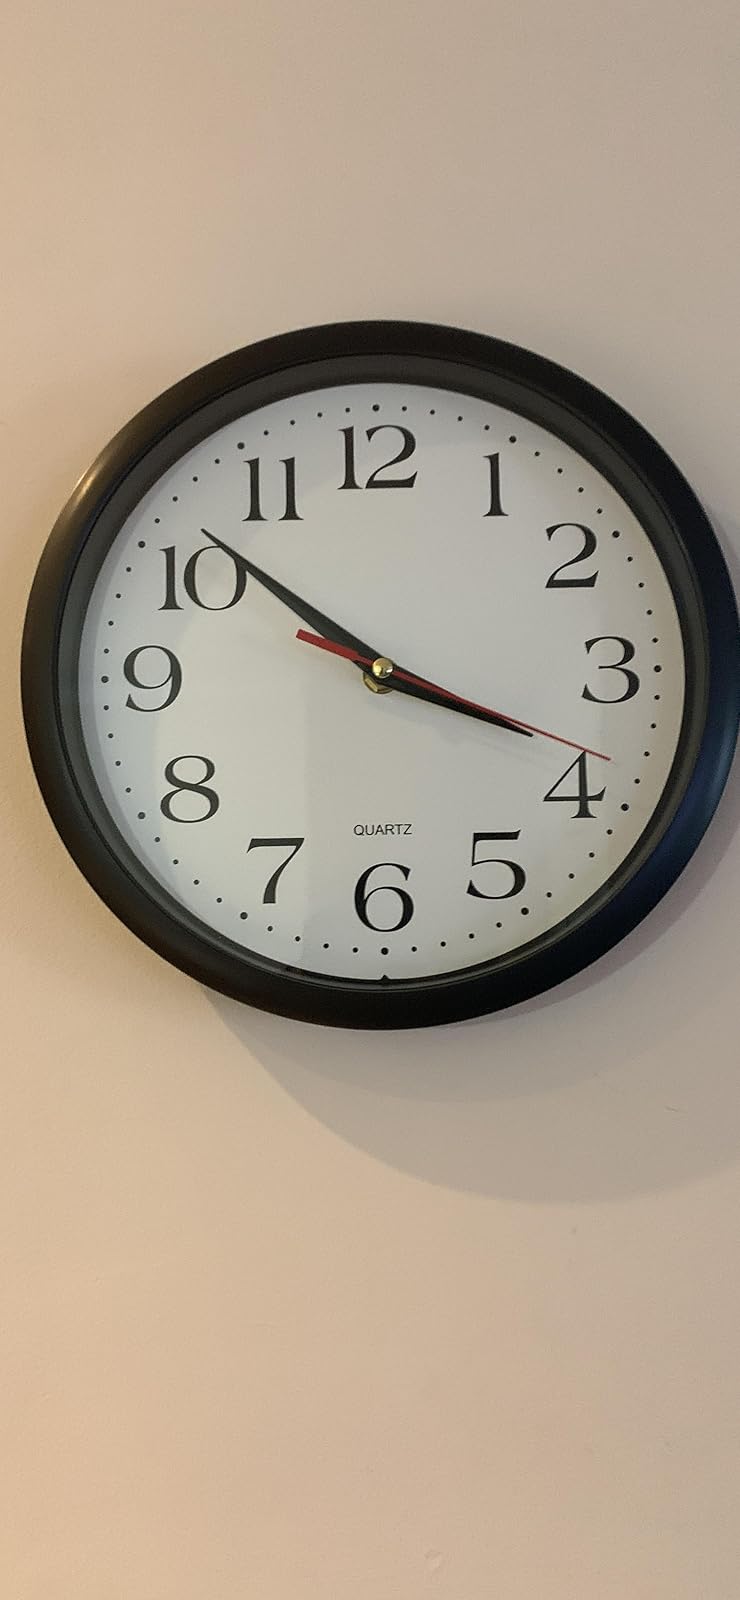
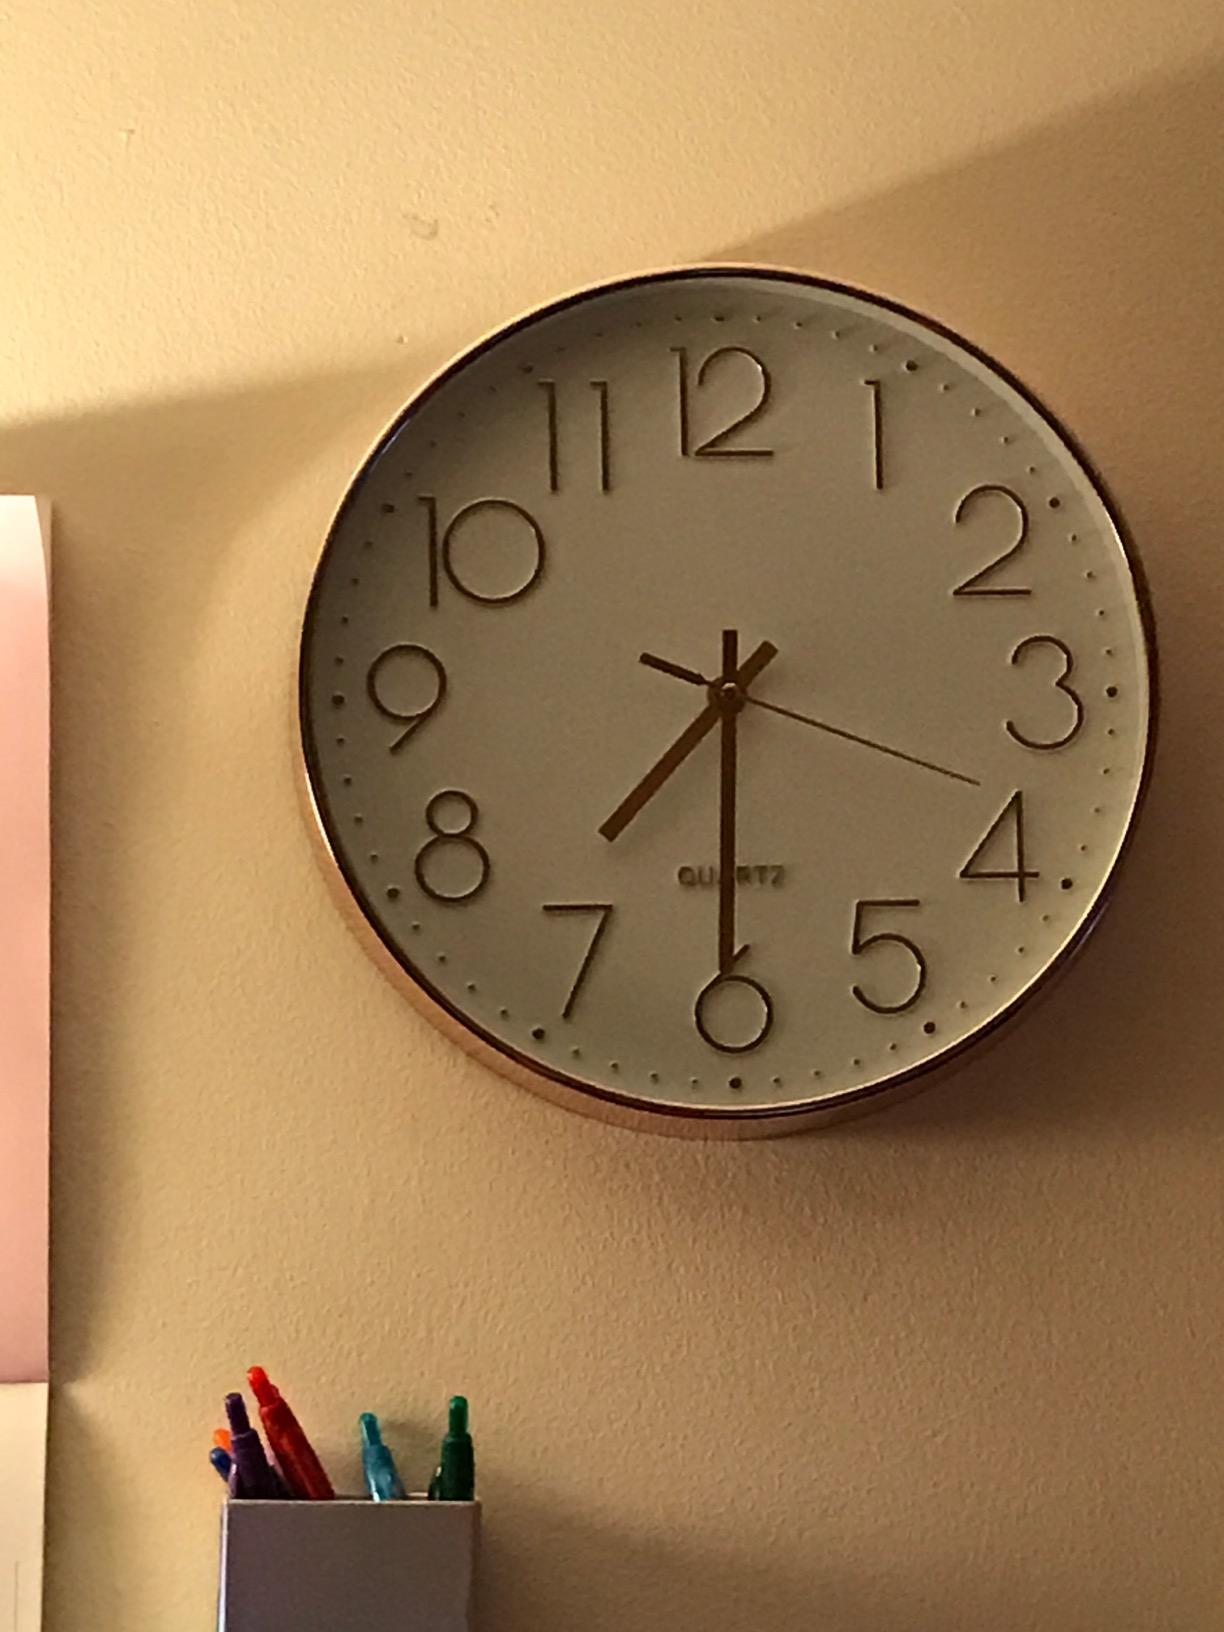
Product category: clock
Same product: no